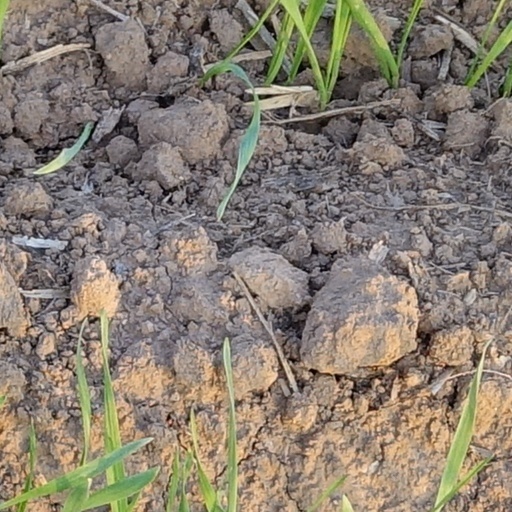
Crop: wheat